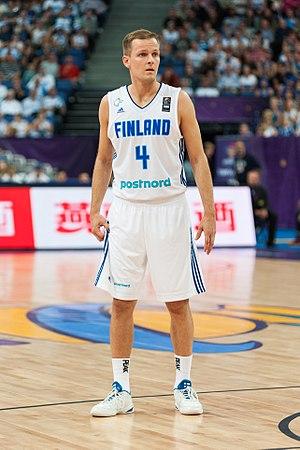
Mikko Koivisto, né le 18 avril 1987 à Vantaa, en Finlande, est un joueur finlandais de basket-ball. Il joue au poste de meneur.